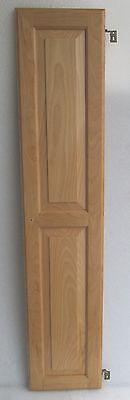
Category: cabinet